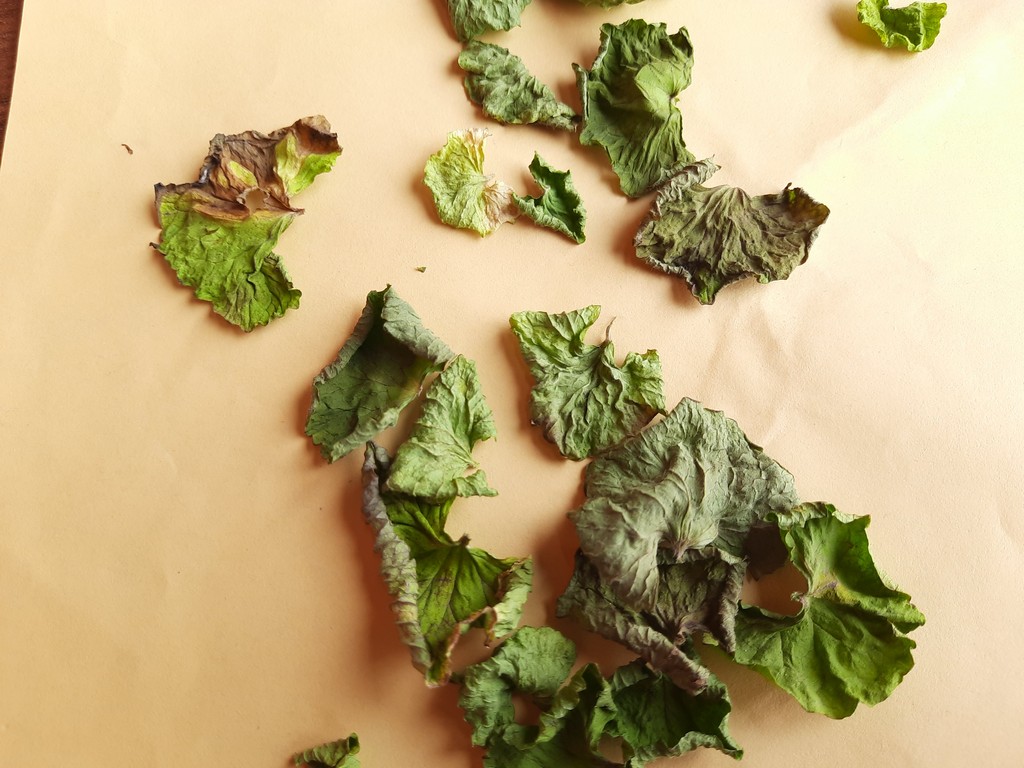
Label: Dried